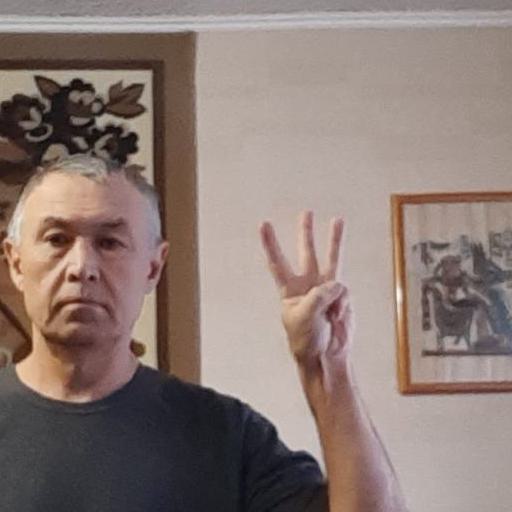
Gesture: three